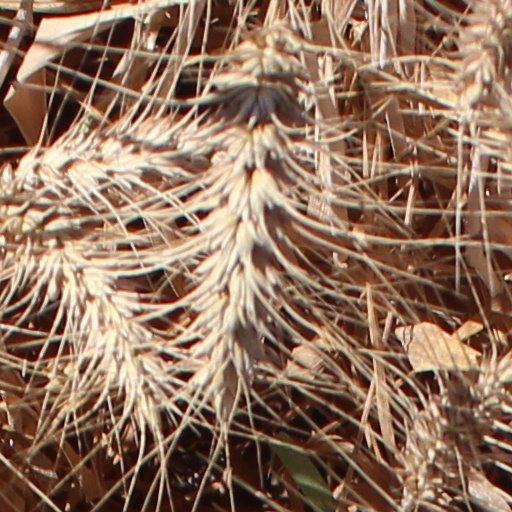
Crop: wheat